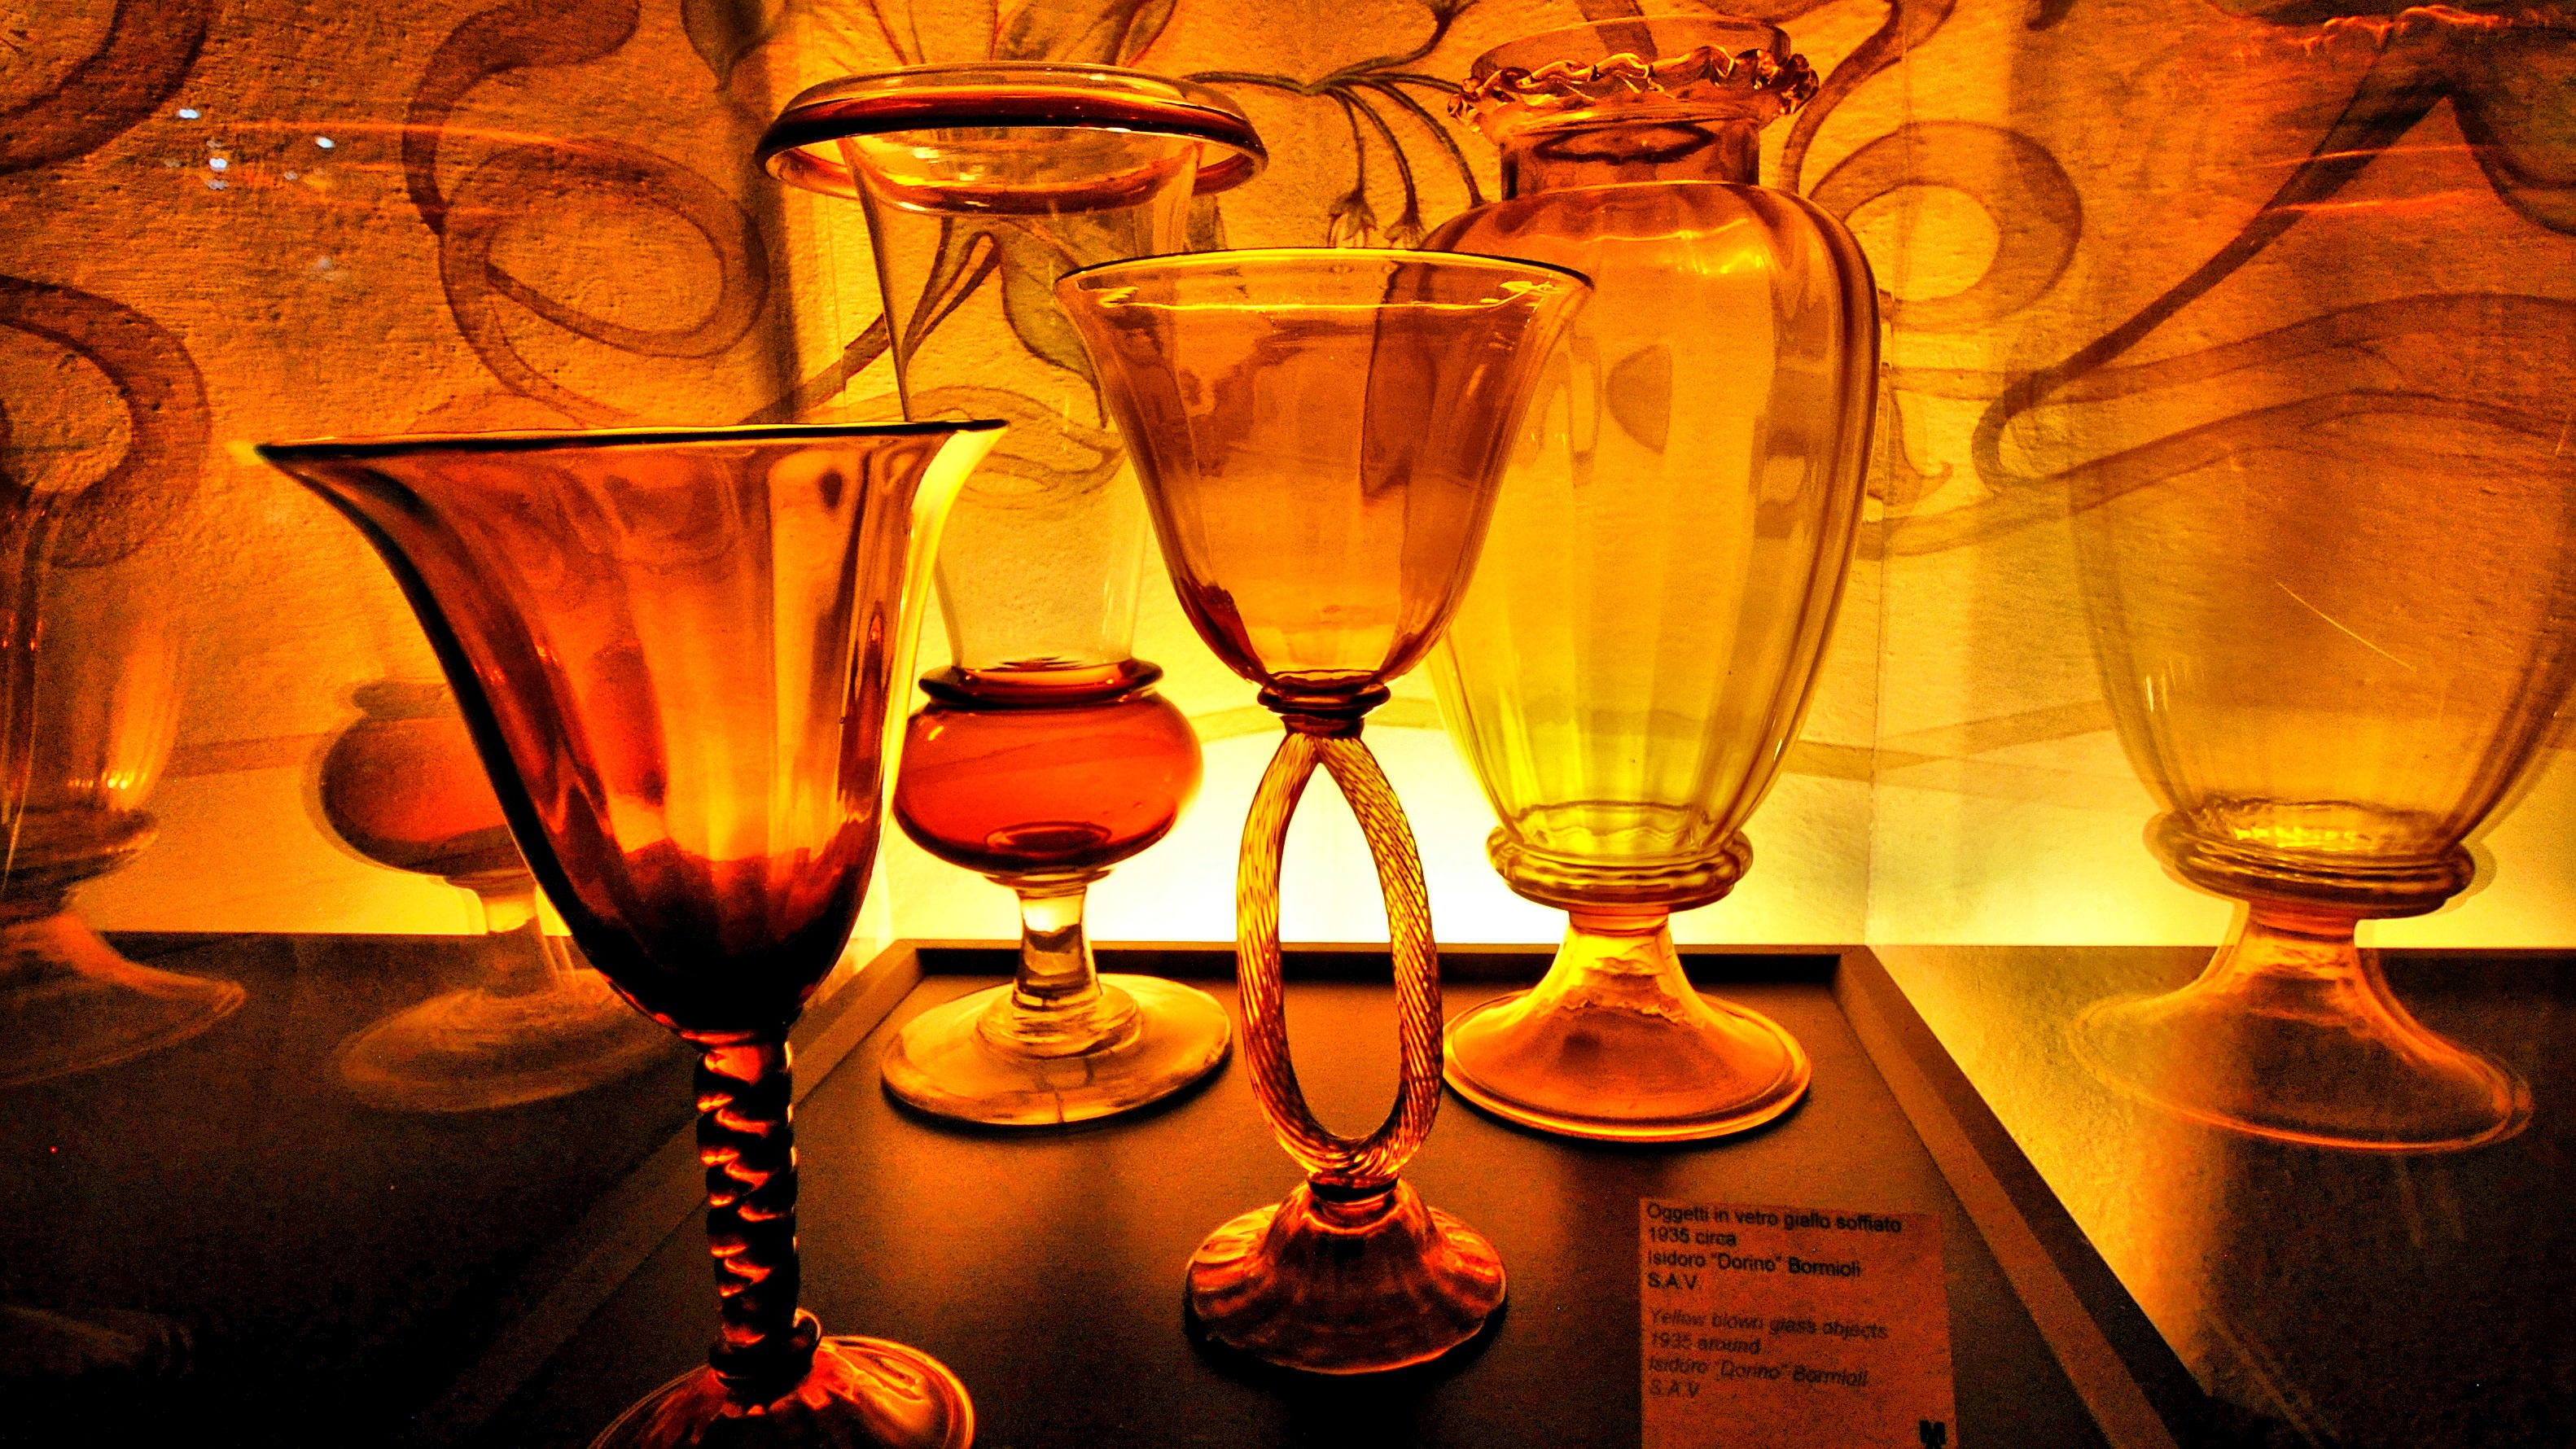
wine, glass, vase, red, drink, bottle, yellow, lighting, wine glass, stemware, alcoholic beverage, still life photography, transparencies